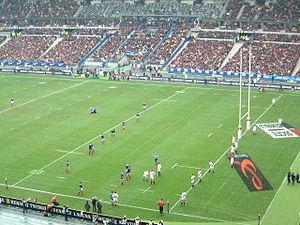
France-Angleterre Tournoi des VI Nations 02-03-2002
Cet article présente l'historique des confrontations entre l'équipe d'Angleterre et l'équipe de France en rugby à XV. Une telle rencontre est connue sous le nom de Crunch. Les deux équipes se sont affrontées à cent-six reprises dont cinq fois en Coupe du monde. Les Anglais ont remporté cinquante-huit rencontres contre quarante-et-une pour les Français et sept matches nuls. Dans le cadre du Tournoi des Six Nations, cette confrontation donne lieu chaque année depuis 2000 à la remise du Trophée Eurostar au vainqueur.